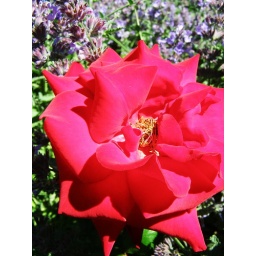
Baking in the sun in the flower beds at Minoru Park.